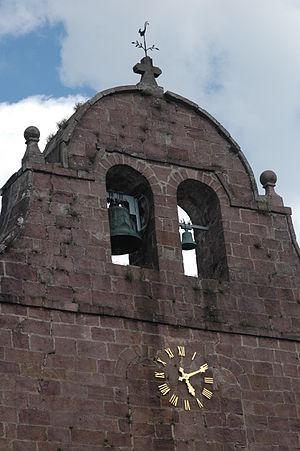
Bidarray, détail de l'église. Photo prise le 03/08/06 par Harrieta171
Églises possédant un clocher-mur, ou clocher à peigne, clocher-arcade ou campenard.
Bidarray est une commune française, située dans le département des Pyrénées-Atlantiques en région Nouvelle-Aquitaine.